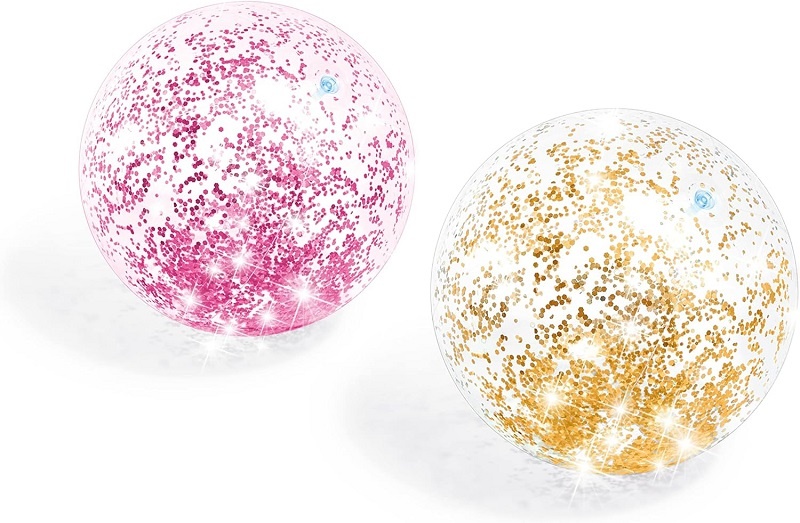
Pelota inflable Intex 51cm ref 58070-np
Pelota inflable Intex 51cm ref 58070-np
Brand: KSA Home Center C.A
Category: Home & Garden > Pool & Spa > Pool & Spa Accessories > Pool Toys